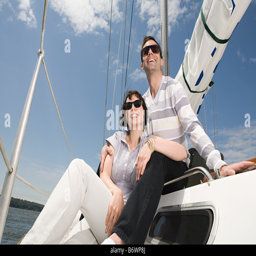
couple relaxing on a sailing boat